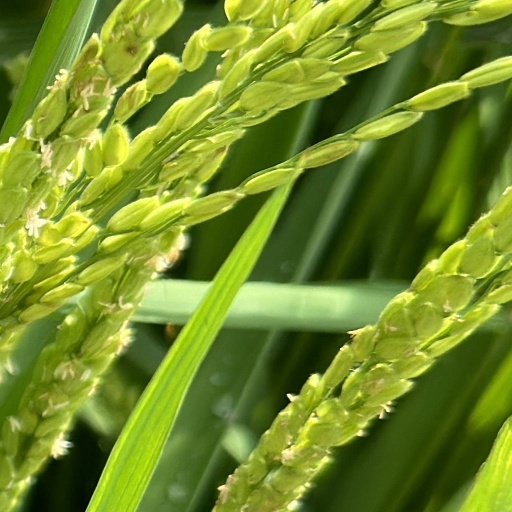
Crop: rice